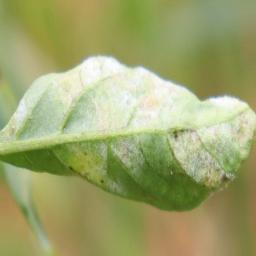
Label: cercospora